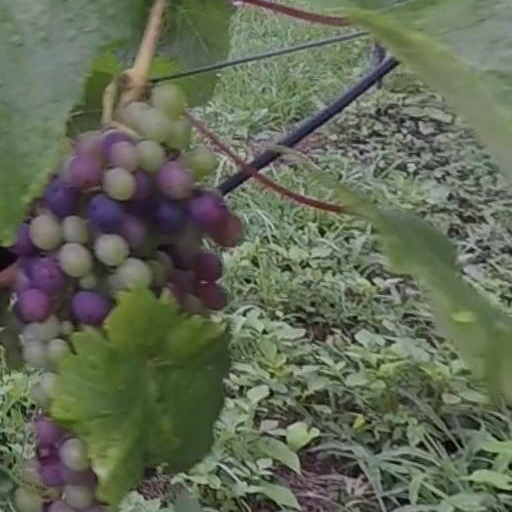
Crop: grape